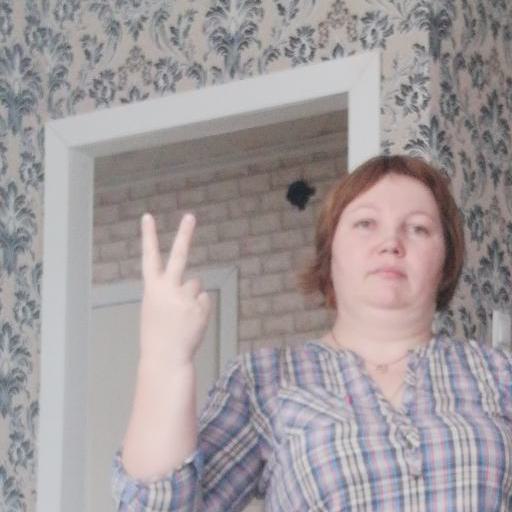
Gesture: peace_inverted